Brady Haran

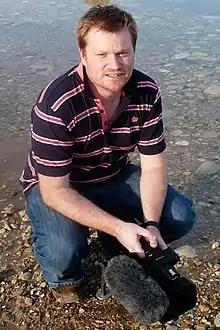
Haran at the Dead Sea, 2013

Brady John Haran (born 18 June 1976) is an Australian-British independent filmmaker and video journalist who produces educational videos and documentary films for his YouTube channels, the most notable being "Computerphile" and "Numberphile". Haran is also the co-host of the" Hello Internet" podcast along with fellow educational YouTuber CGP Grey. On 22 August 2017, Haran launched his second podcast, called "The Unmade Podcast", and on 11 November 2018, he launched his third podcast, "The Numberphile Podcast", based on his mathematics-centered channel of the same name.